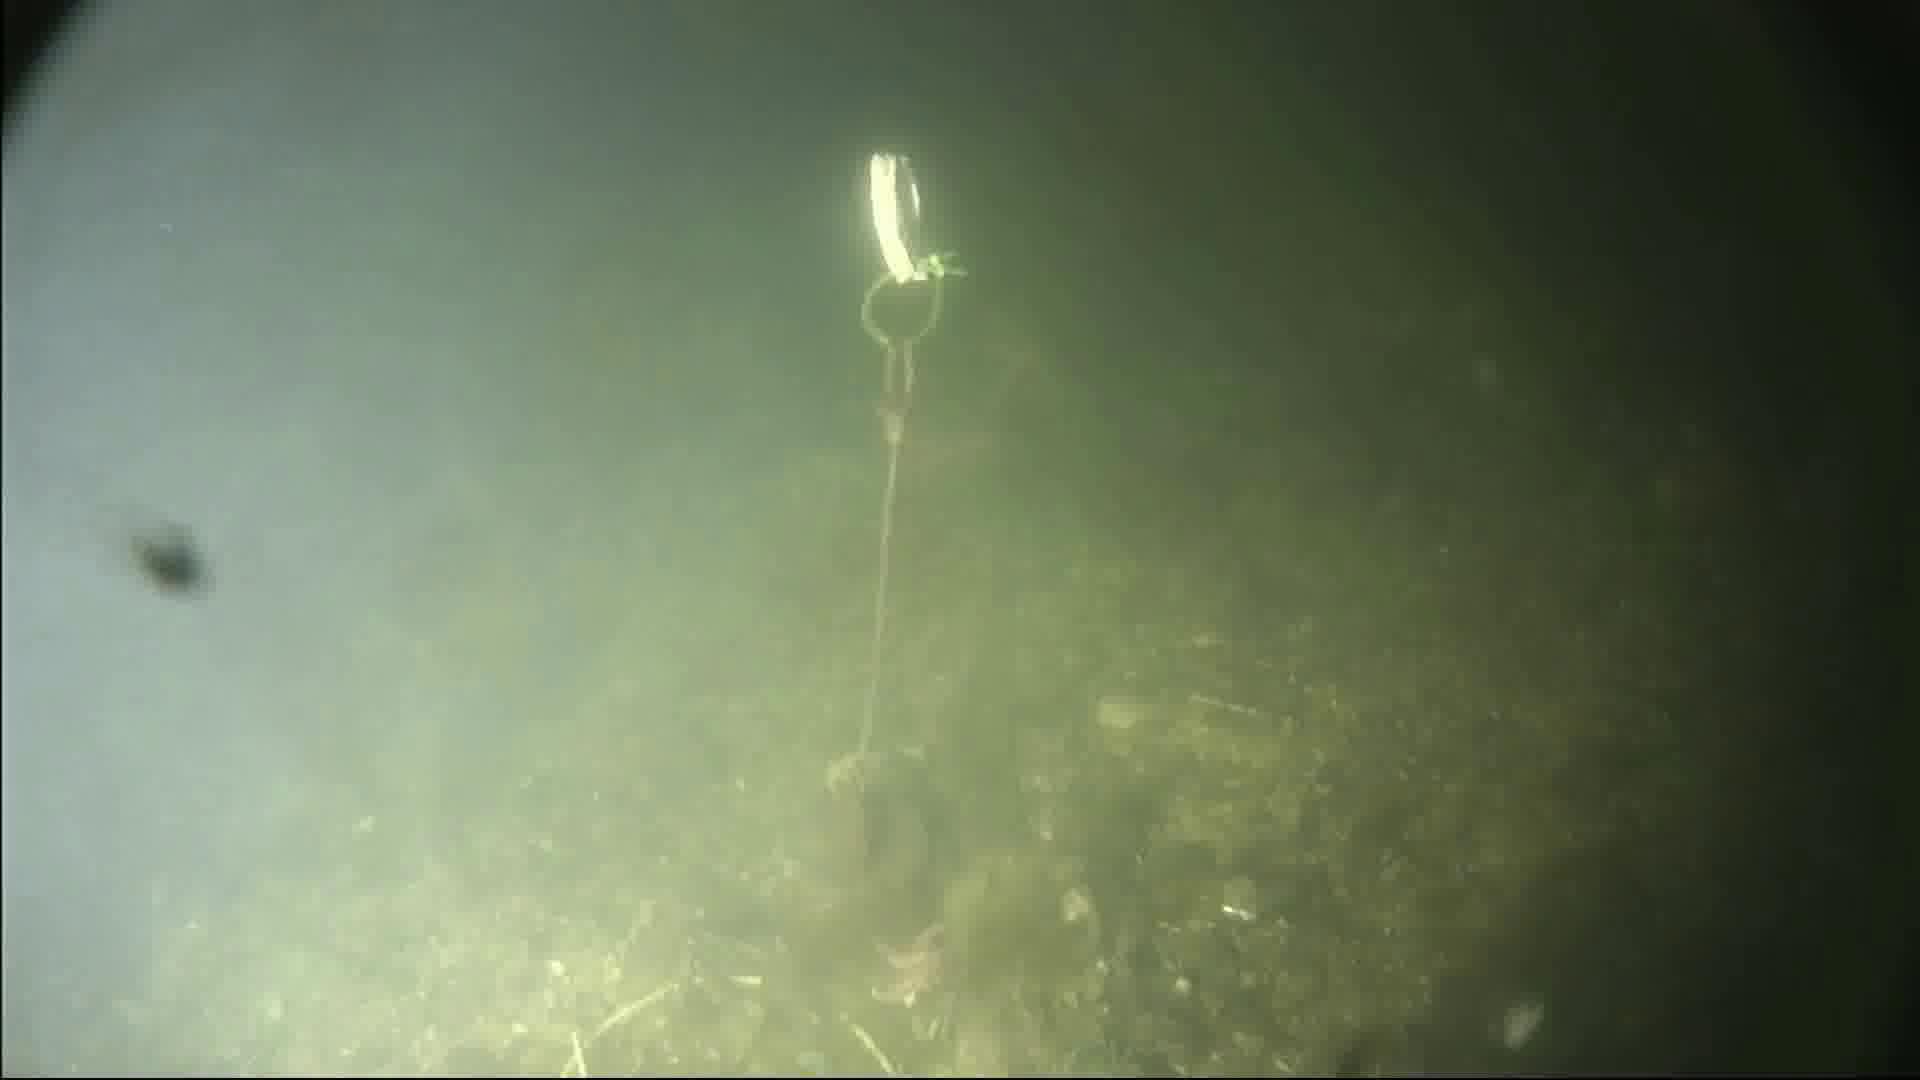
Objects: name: starfish